Race in horror films

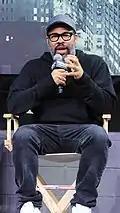
Director Jordan Peele's 2017 horror film "Get Out" received acclaim for its exploration of race in the United States.

There are a handful of directors attempting to address issues of race and sexuality, and the exploitative power that horror movies have. Many Native American and African American directors/screenwriters and actors have begun to use the horror genre to bring issues of racism and violence to audiences.